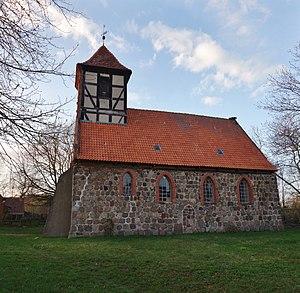
Vue du sud-est de l'église de Schlepkow, commune de Uckerland, arrondissement Uckermark, état fédéral de Brandebourg, Allemagne Object location53°